Andrew J. Feustel

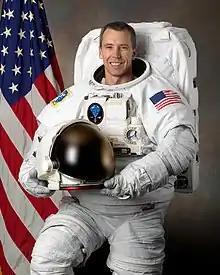
Feustel in 2007

Andrew Jay "Drew" Feustel (born August 25, 1965) is a former American/Canadian NASA astronaut and geophysicist. Following several years working as a geophysicist, Feustel was selected as an astronaut candidate by NASA in July 2000. He is the veteran of 3 space flights with NASA. His first spaceflight in May 2009, STS-125, lasted just under 13 days. This mission was the fifth and final mission to service the Hubble Space Telescope, aboard Space Shuttle "Atlantis". Feustel performed three spacewalks during the mission. His second spaceflight was STS-134, which launched on May 16, 2011 to deliver the Alpha Magnetic Spectrometer to the International Space Station (ISS) and was the final flight of and was the penultimate flight of the Space Shuttle program. Feustel returned to the ISS on March 21, 2018 aboard Soyuz MS-08, to serve as a member of Expedition 55 and was the ISS Commander during Expedition 56. After returning to Earth, he became the Deputy Chief of the NASA Astronaut Office in 2020, and served as acting Chief Astronaut starting in November 2022. Feustel retired from NASA in July 2023.